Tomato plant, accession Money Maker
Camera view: vertical (180 deg); turntable rotation: 300 degrees
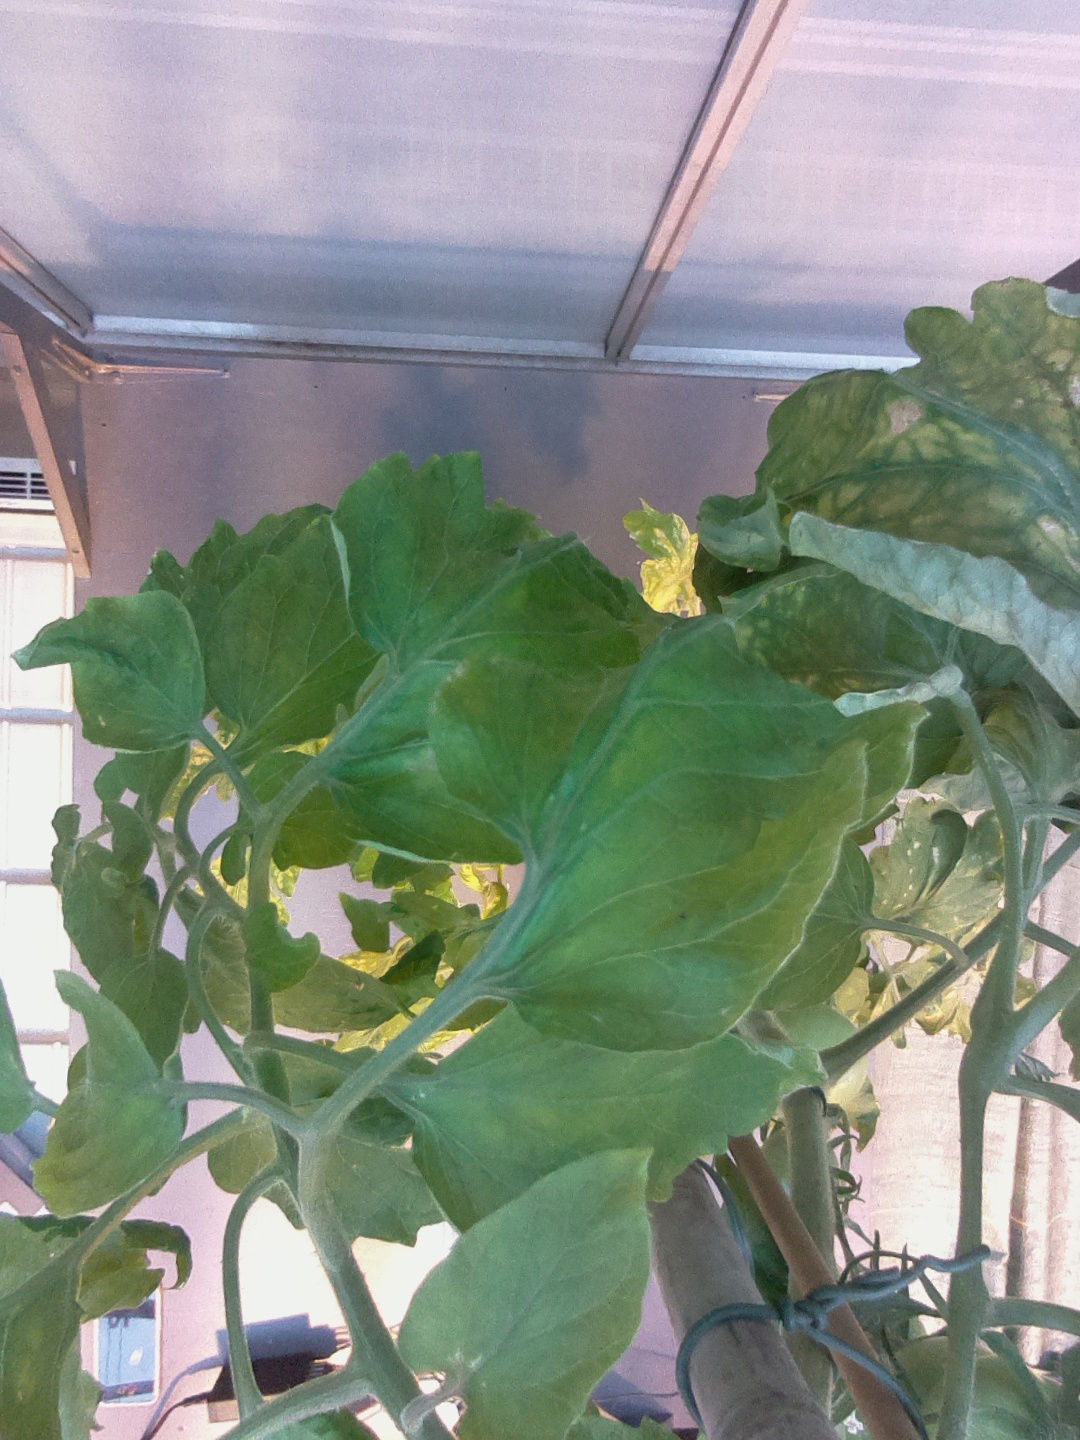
BBCH growth stage 77: 70%-80% of final fruit size